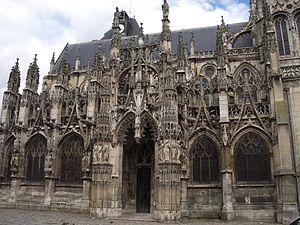
Eglise Notre Dame - Louviers - Eure
Cet article recense les monuments historiques français classés en 1846.
L'église Notre-Dame à Louviers est un édifice de style gothique commencé en 1197 et terminé pour l'essentiel en 1240 Le diocèse catholique d'Évreux en est l'affectataire par l'intermédiaire de la paroisse "Père Laval - Louviers - Boucle de Seine" qui dessert cette église.
Cet article recense une partie des monuments historiques de l'Eure, en France.